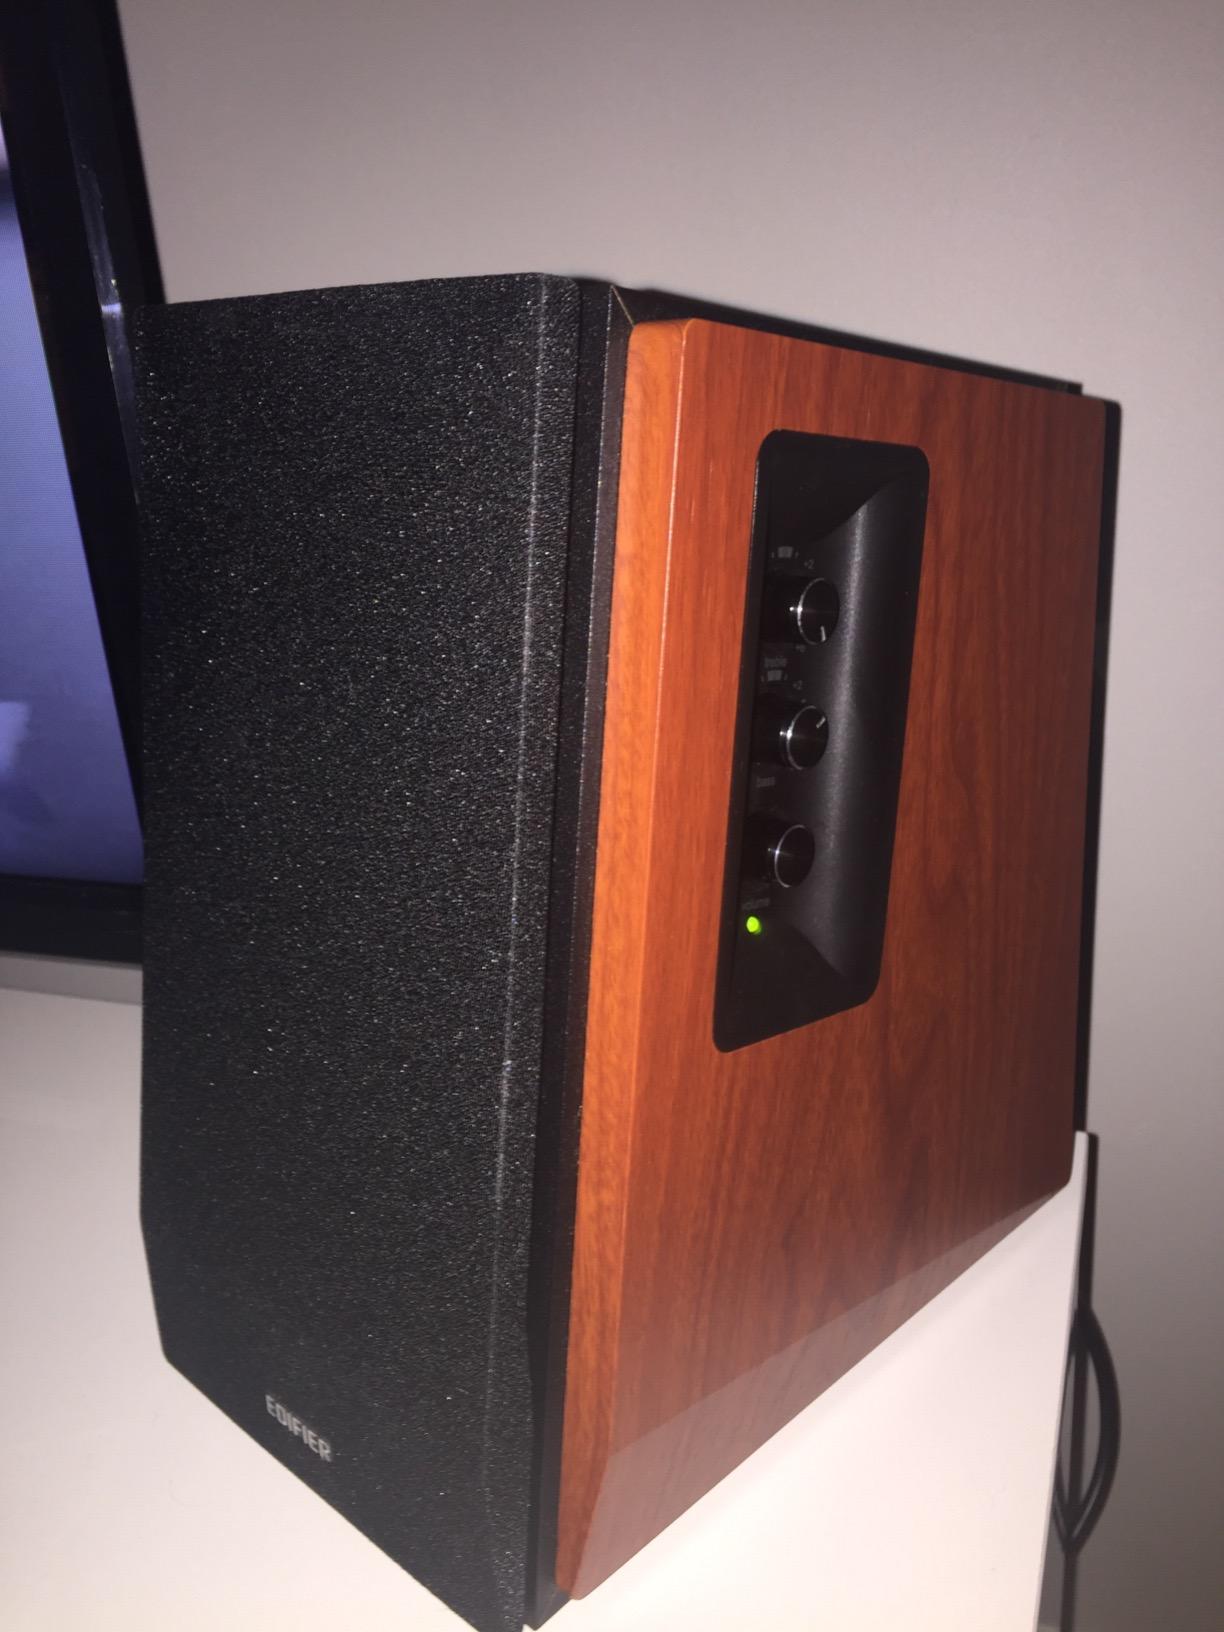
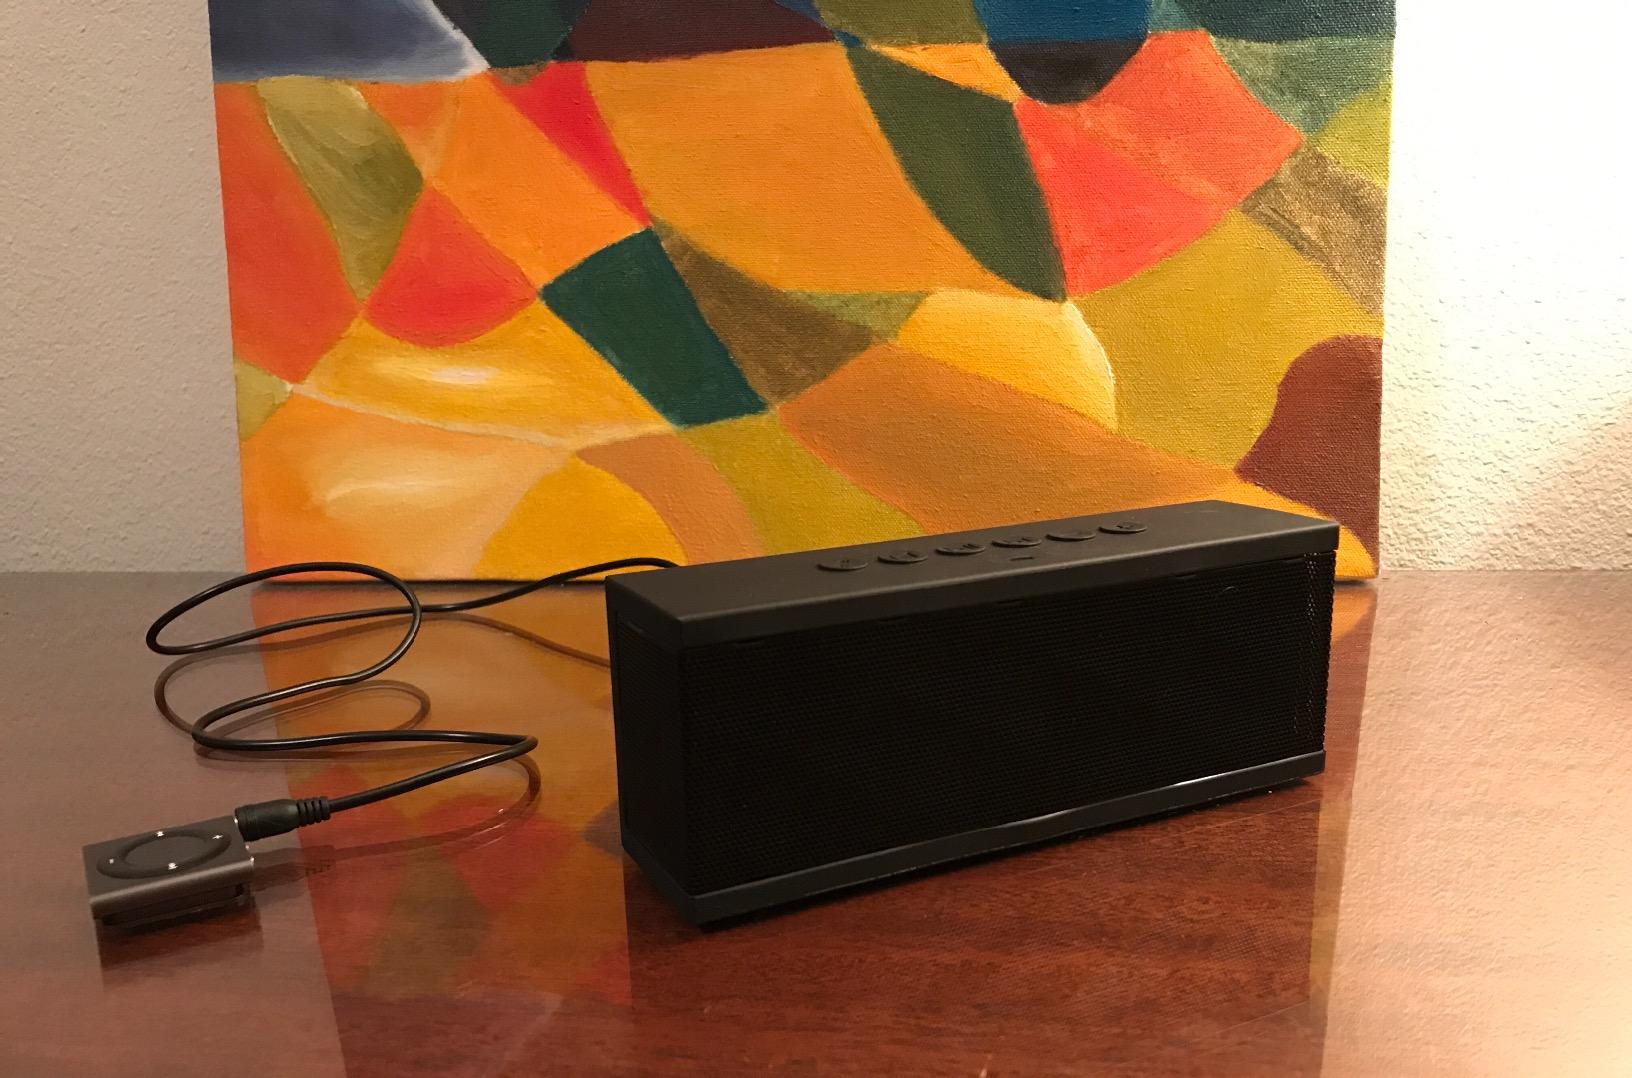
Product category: speaker
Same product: no